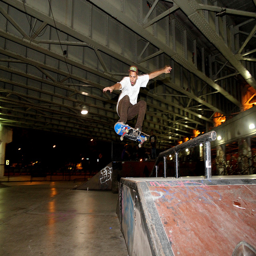
A man flying through the air while riding a skateboard.
The man is jumping off the ramp on his skateboard.
A guy uses his skateboard to jump over a ramp.
a man is riding a skate board in a park
A man with a skateboard jumping in the air.